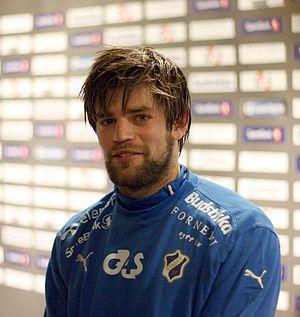
Morten Skjønsberg est un footballeur norvégien, né le 12 février 1983 à Bærum en Norvège. Il évolue comme stoppeur.